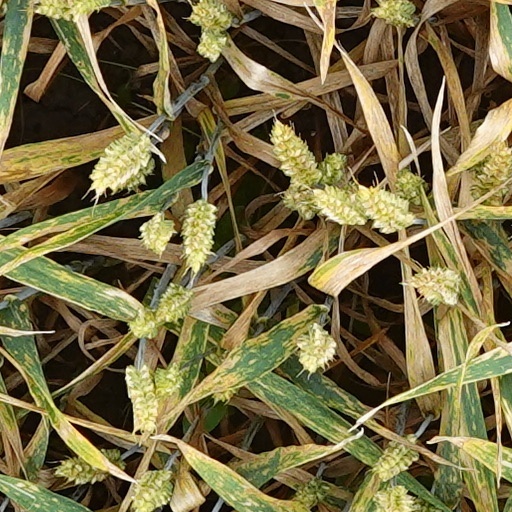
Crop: wheat